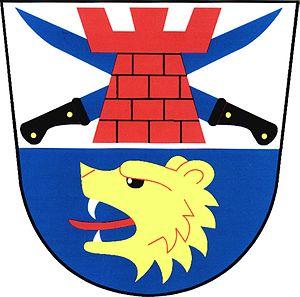
Bohuslavice est une commune du district de Prostějov, dans la région d'Olomouc, en République tchèque. Sa population s'élevait à 444 habitants en 2018.